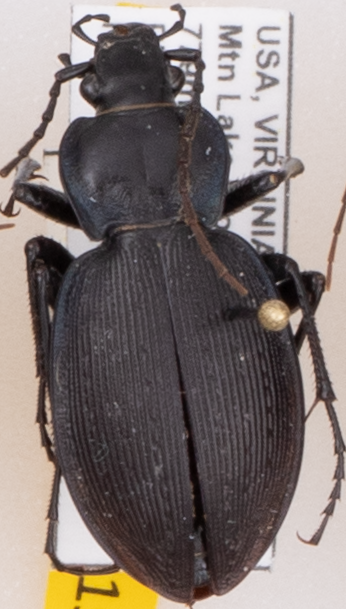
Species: Carabus goryi
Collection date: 2022-05-17
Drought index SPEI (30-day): -1.316
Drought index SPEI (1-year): -1.348
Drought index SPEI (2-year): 0.184